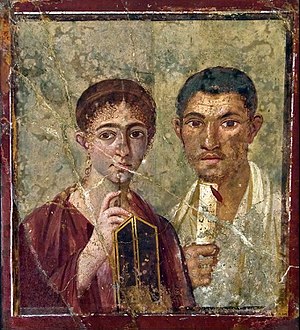
Primærkilde
Dette billede fundet i den romerske by Pompeii er et eksempel på en primærkilde til folk i Pompeii i romertiden.
Inden for historie som akademisk disciplin er en primærkilde en genstand, dokument, dagbog, manuskript, selvbiografi, optagelse eller anden kilde med information, som er kilden tættest på det emne, som historikeren er interesseret i at studere. Det kan være et førstehåndsvidne, som har deltaget i begivenheden, men hvor der ikke findes førstehåndsvidner er det den, der er tættest på førstehåndsvidner. Primærkilder i skriftlig form er ofte kendetegnet ved at være offentliggjort meget tæt på den begivenhed eller de forhold, de er kilde til. De tjener som originalt kildemateriale til information om et emne.